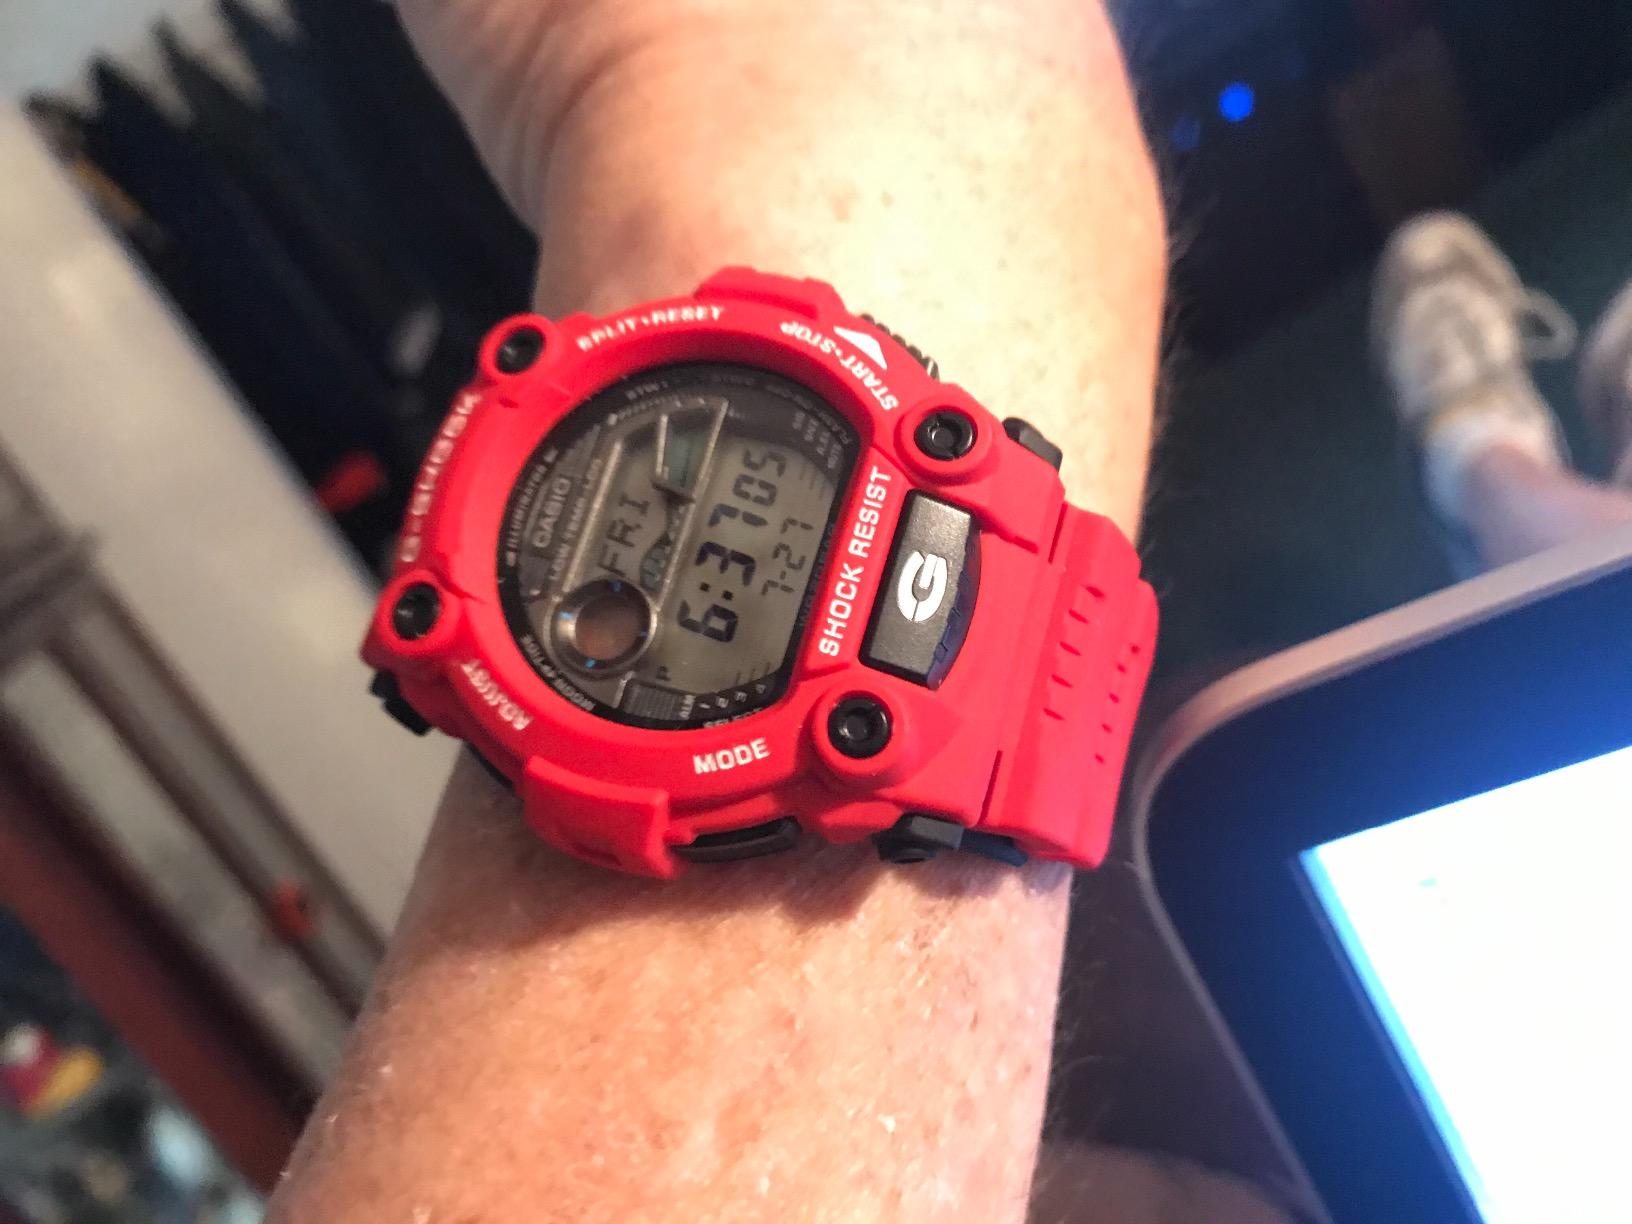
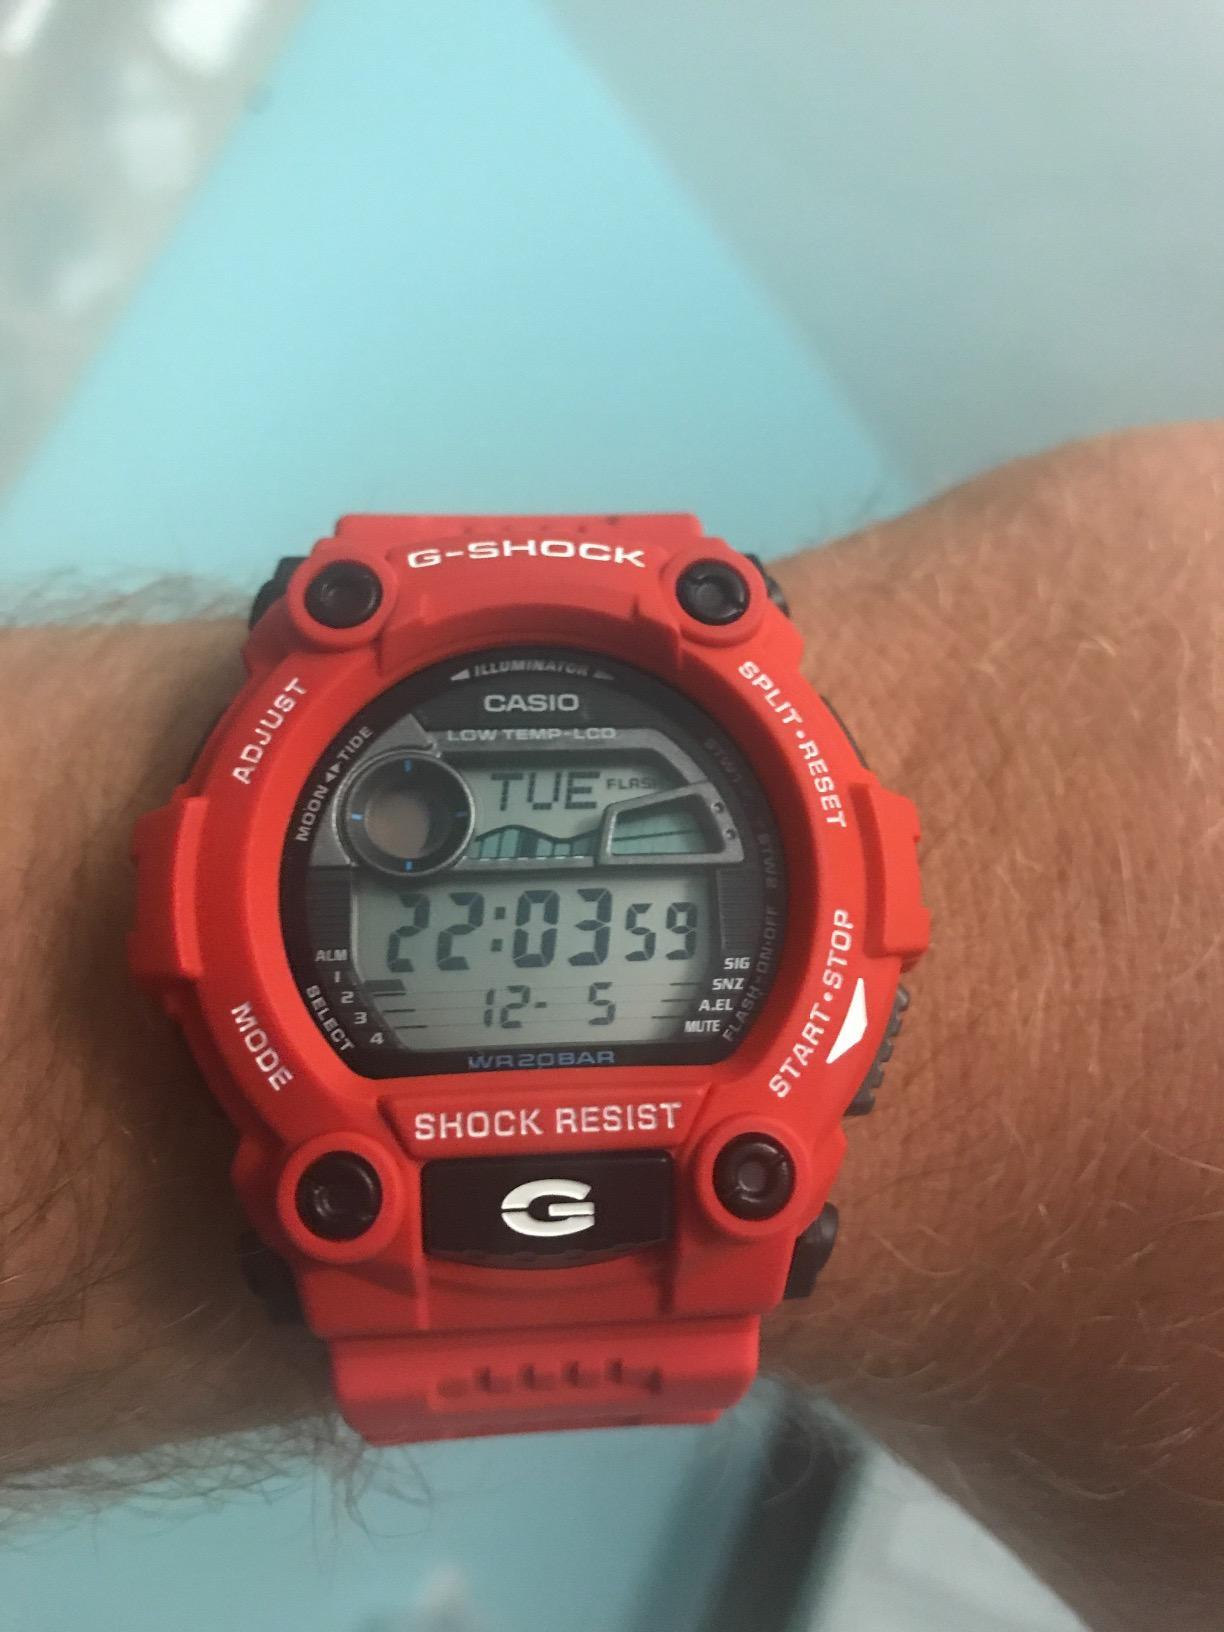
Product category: accessories_watch
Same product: yes